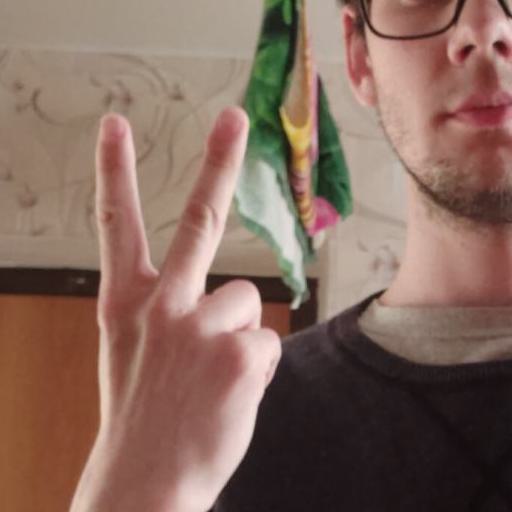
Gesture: peace_inverted